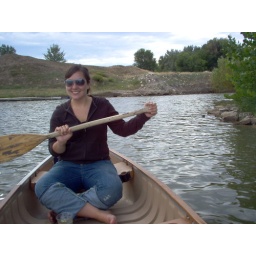
Betsy is making me do all the hard work and trying not to get lake water in her mojito.